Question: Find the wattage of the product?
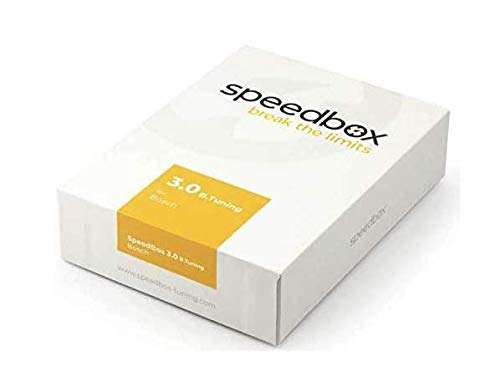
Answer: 3.0 watt